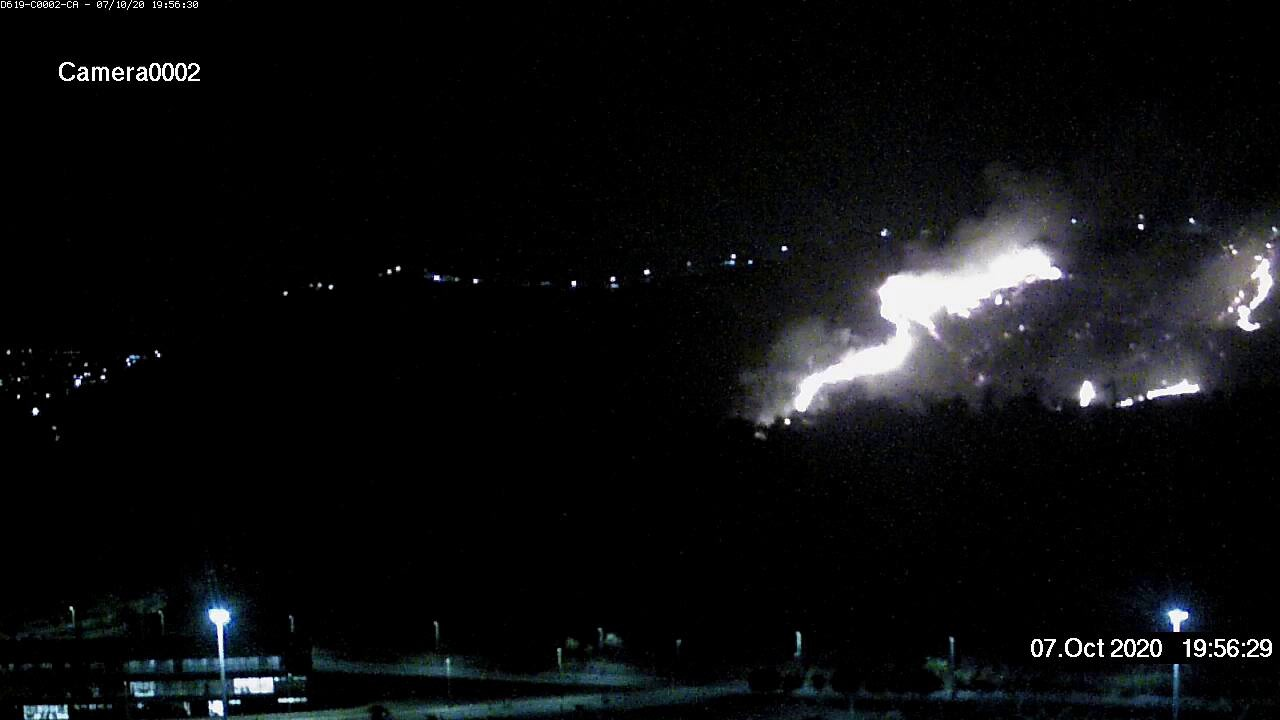
Fire: yes
Smoke: yes